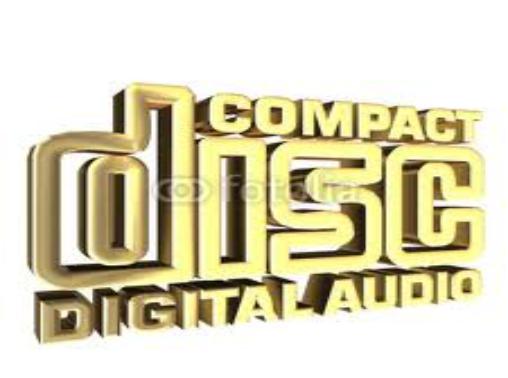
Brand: Compact
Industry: Electronic